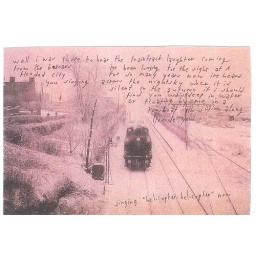
from an &amp;quot;early color photography&amp;quot; book i bought at jackson street books in the autumn 02.